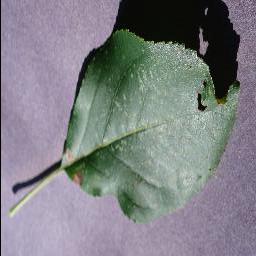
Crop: apple
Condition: black_rot